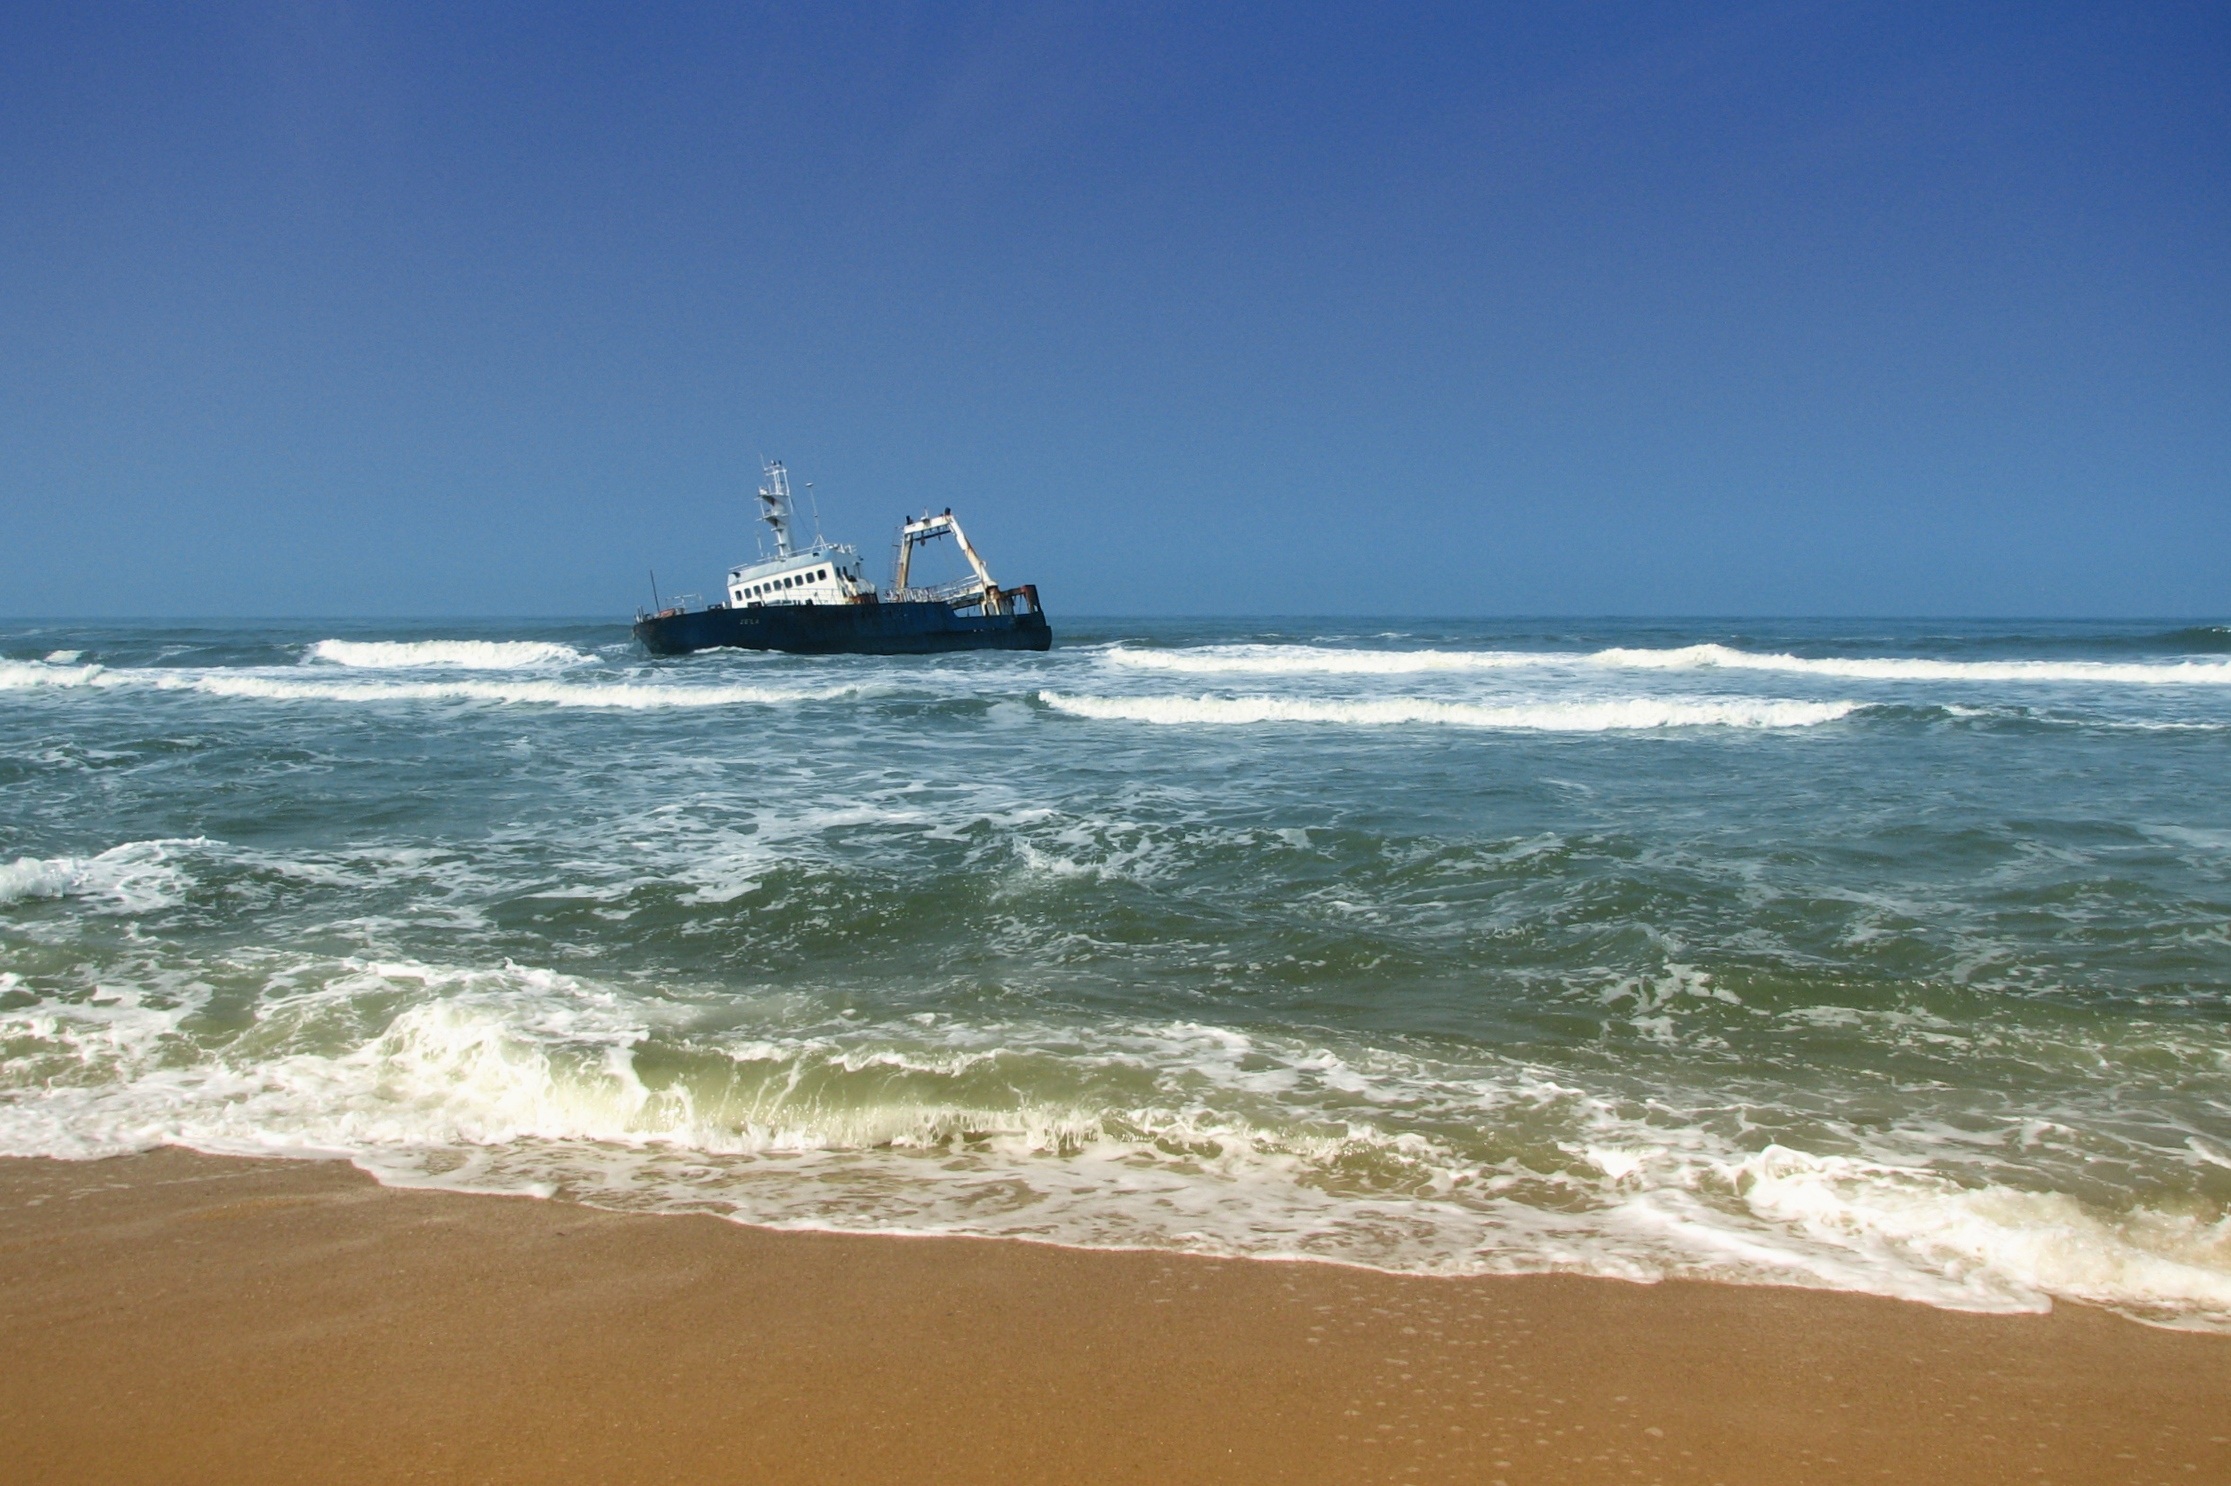
beach, sea, coast, water, sand, ocean, horizon, boat, shore, wave, coastal, vacation, coastline, transport, surf, vessel, vehicle, seascape, abandoned, blue, body of water, waves, nautical, damaged, watercraft, shipwreck, cape, namibia, wind wave